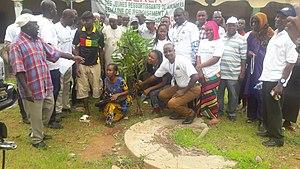
La dynamique de lutte contre le réchauffement climatique à travers une campagne de reboisement d'une association des jeunes
Koundara est une préfecture du nord de la République de Guinée, chef-lieu de la préfecture de Koundara, située à une vingtaine de kilomètres de la frontière sénégalaise.